2015 Football League Cup final

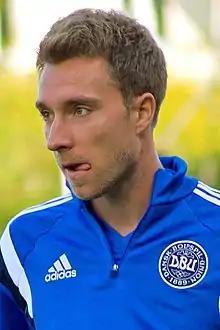
Christian Eriksen scored twice in Tottenham's semi-final win over Sheffield United

Tottenham, also of the Premier League, began by facing Nottingham Forest at White Hart Lane. After a goalless first half, Jorge Grant gave the visitors from the Championship the lead in the 65th minute. Substitute Ryan Mason equalised six minutes later, and Spurs eventually won 3–1 after two late goals from Roberto Soldado and another substitute, Harry Kane.